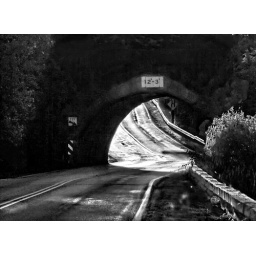
Road in black and white for dps